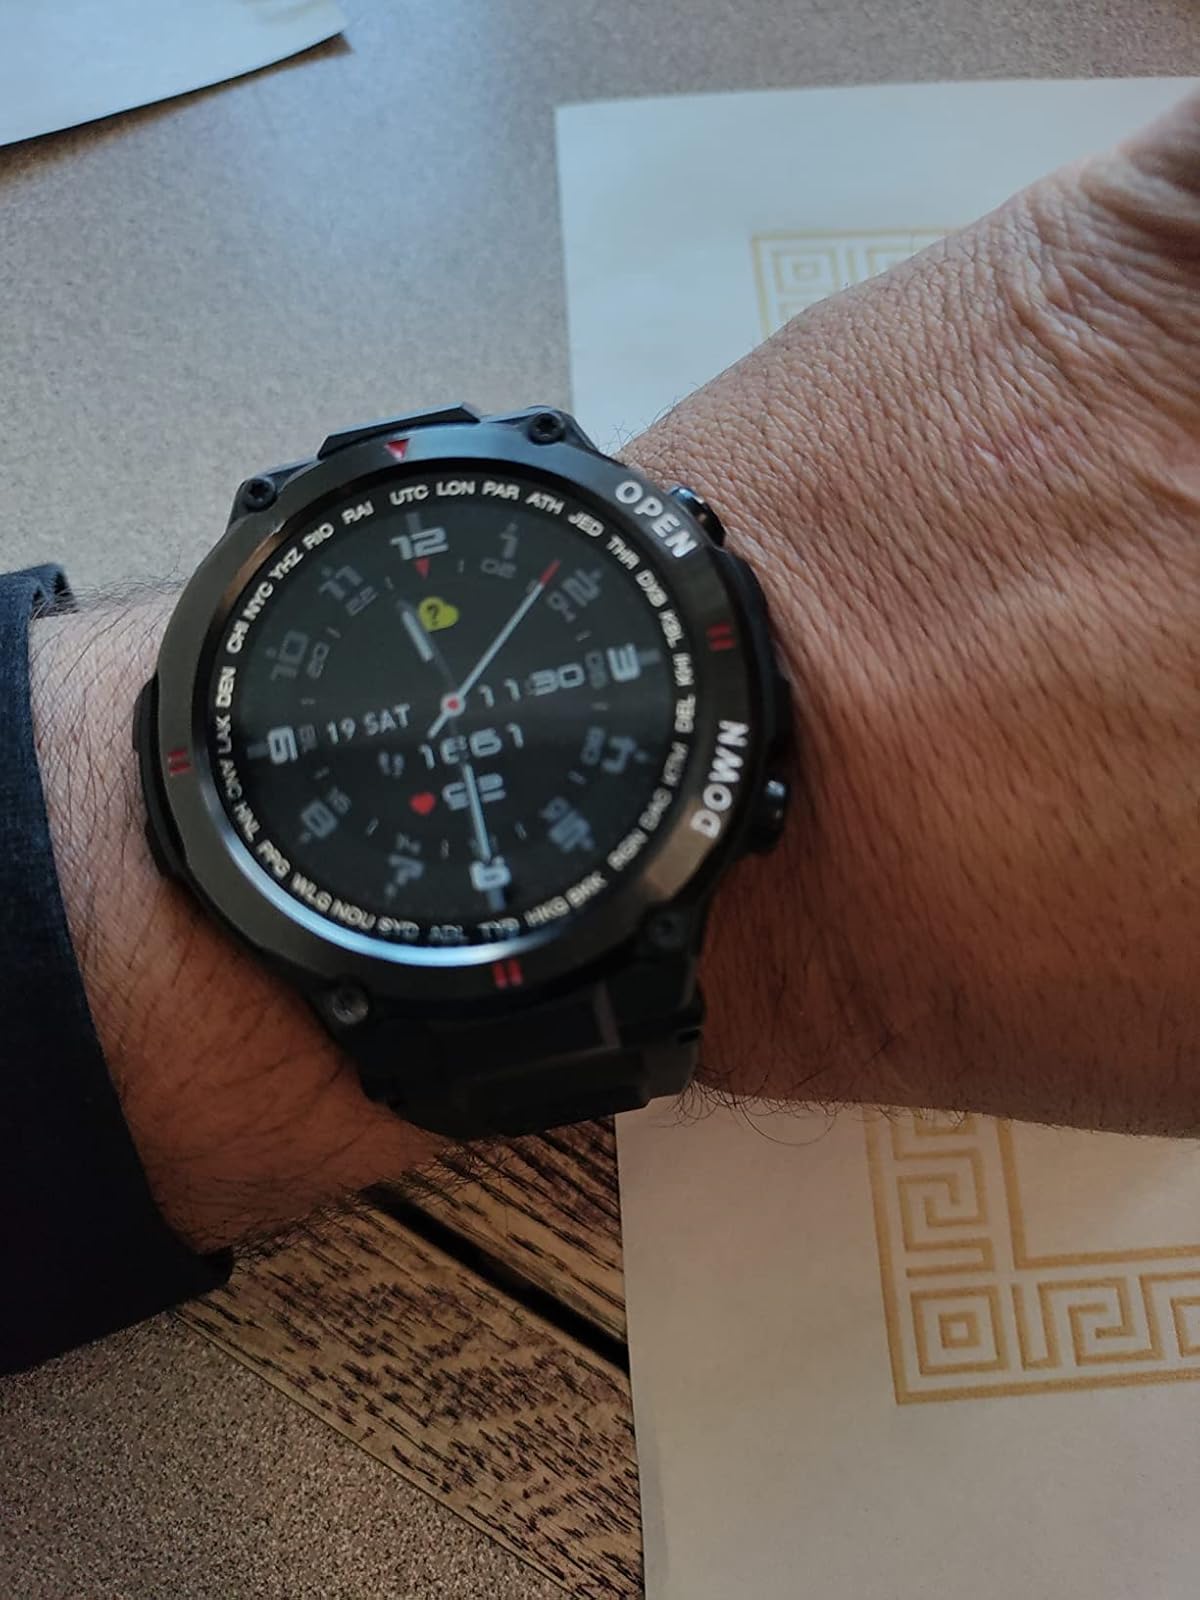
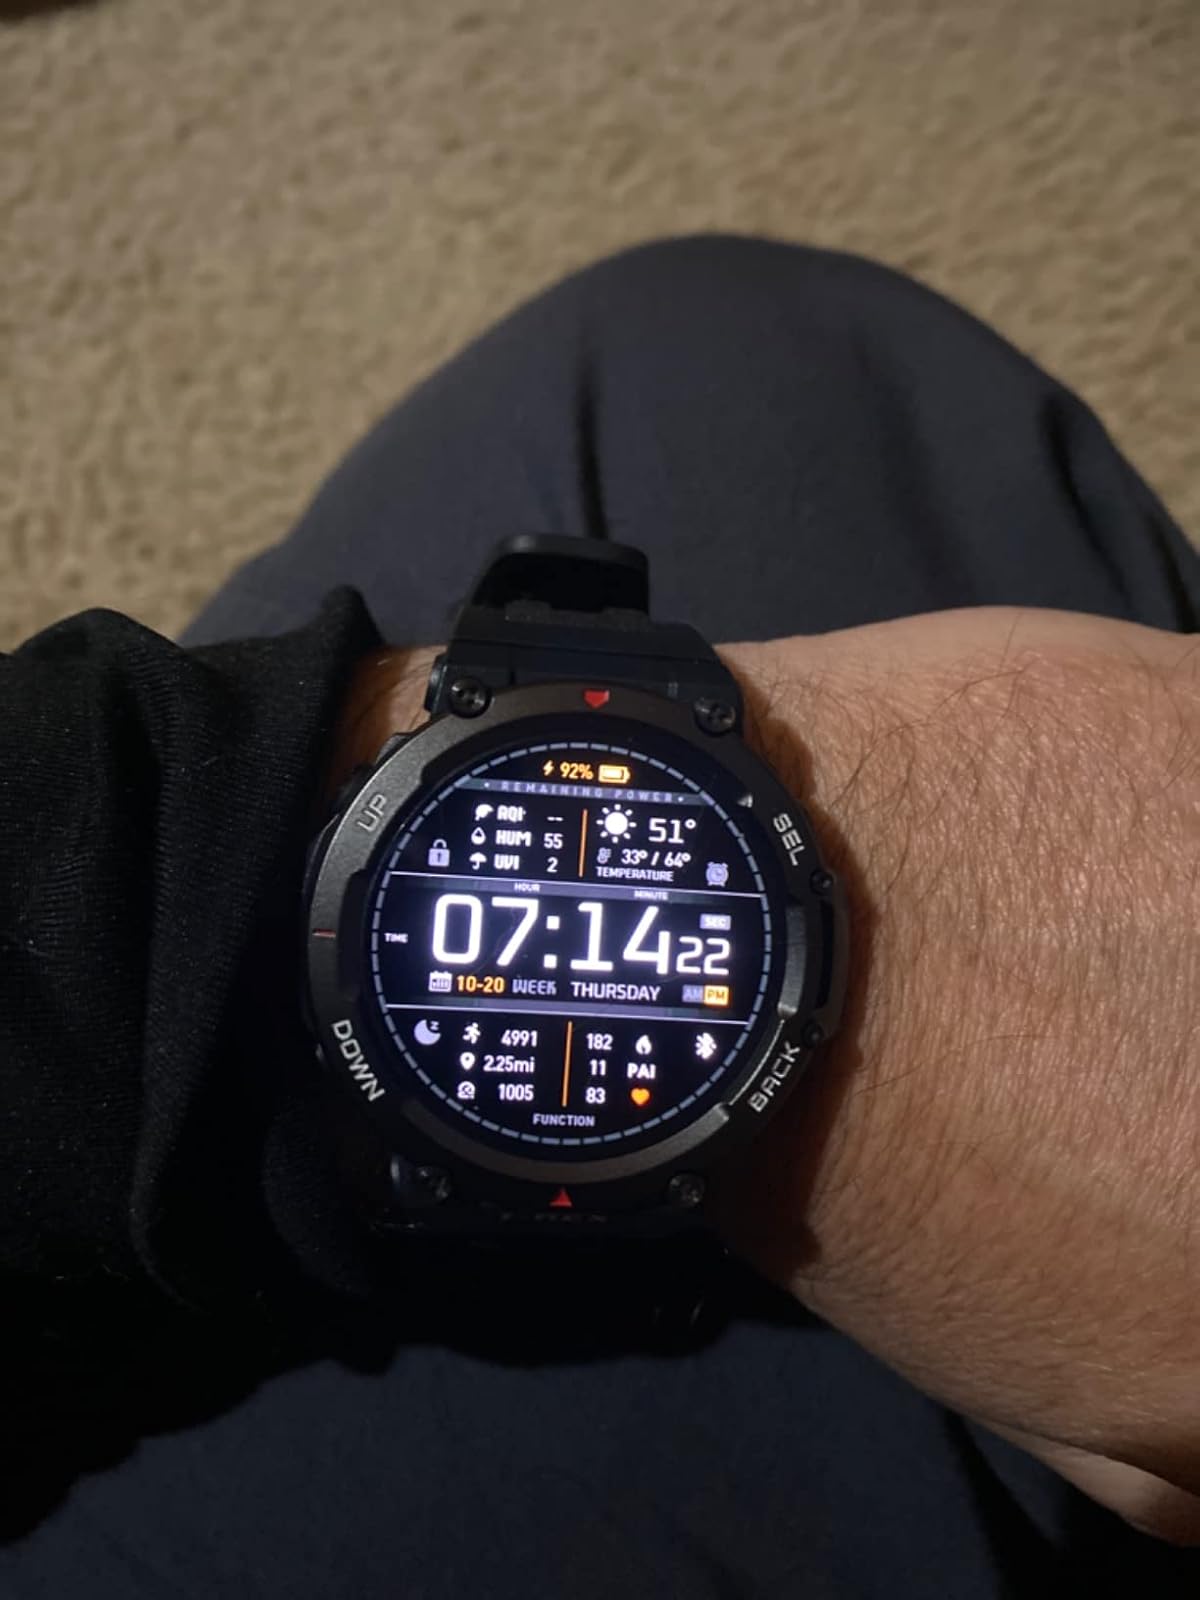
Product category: smartwatch
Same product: no